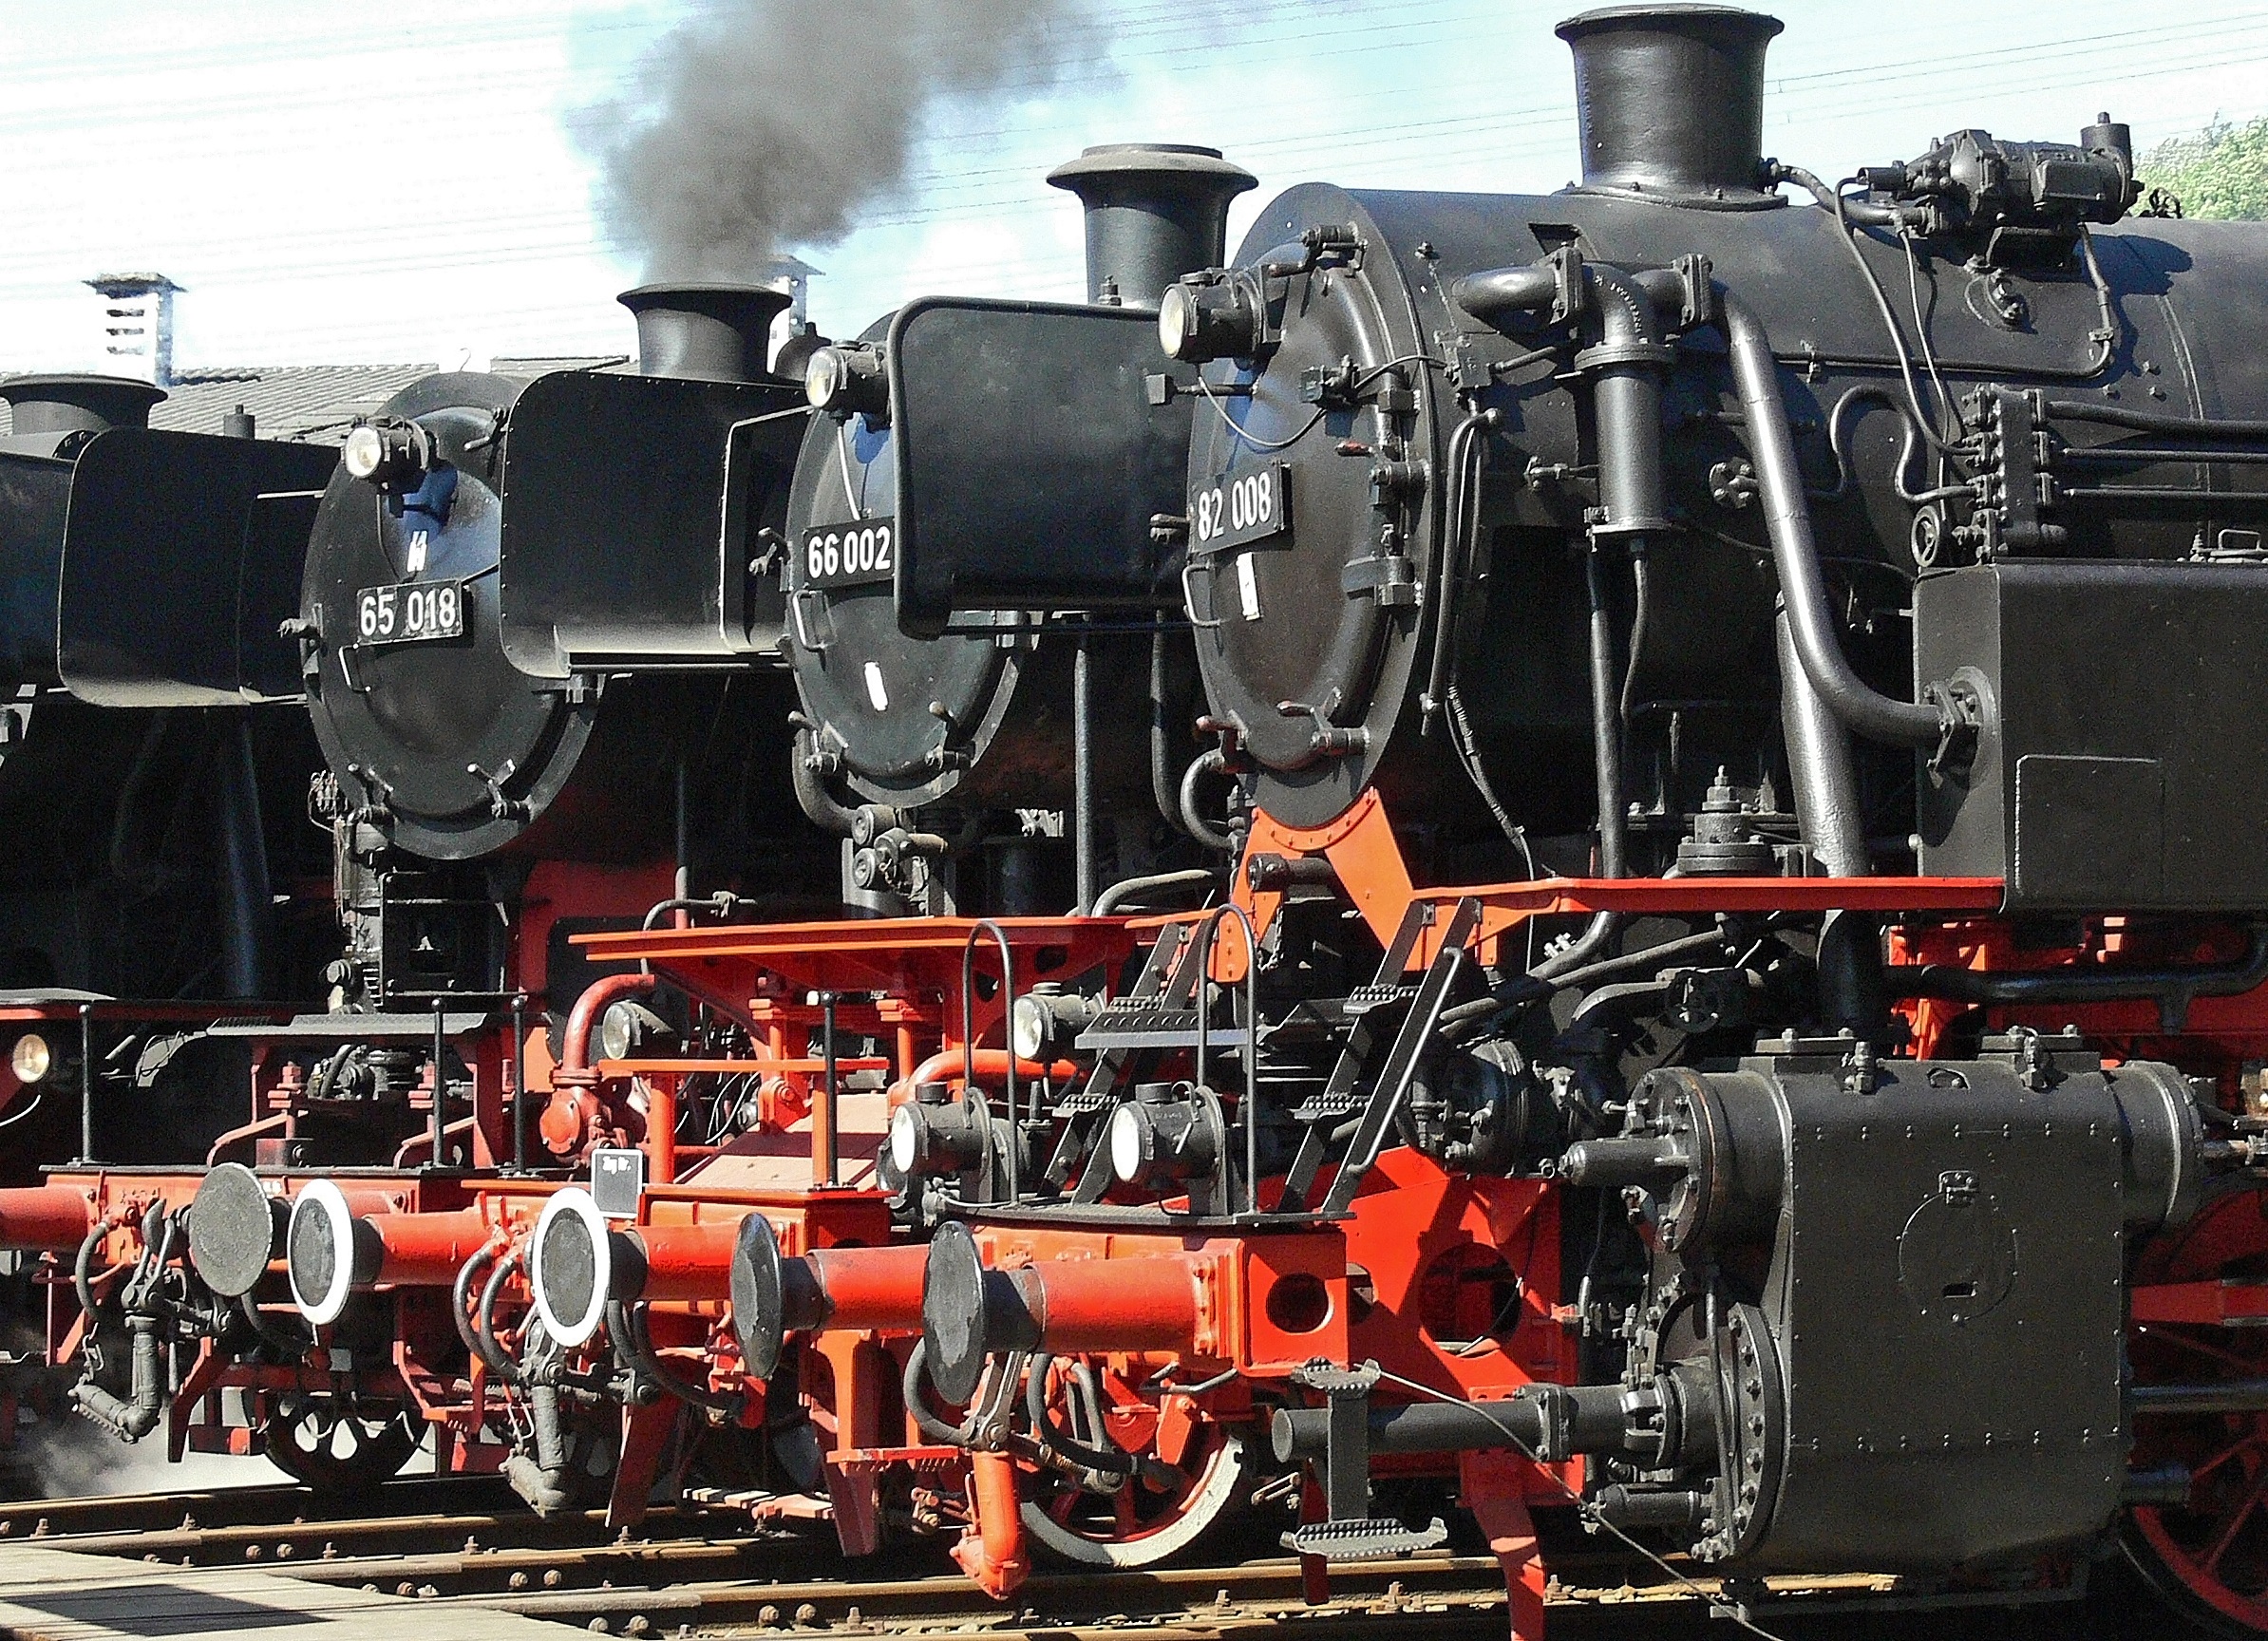
railway, train, asphalt, transport, vehicle, nostalgia, parade, locomotive, engine, steam engine, event, tradition, exhibition, historically, presentation, steam locomotive, locomotive shed, dgeg, railway museum, bochum dahlhausen, br 82, museum day, auto part, aircraft engine, automotive engine part, track star, parade lineup, locomotive parade, br65, br66, br82, br 65, br 66, neubaulok, lokfronten, steam locomotives look at you